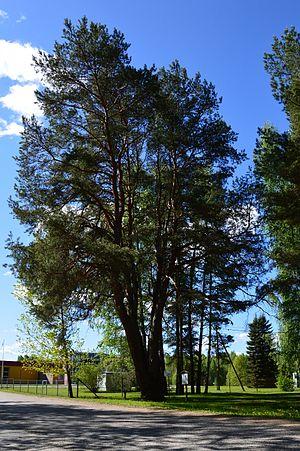
Värska est un petit bourg et le siège de la commune de Setomaa, situé dans le comté de Võru en Estonie. Au 31 décembre 2011, il comptait 443 habitants.